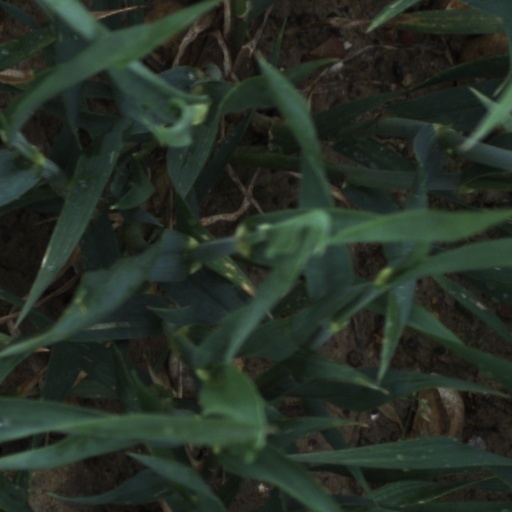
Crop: wheat